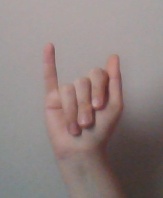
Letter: meem